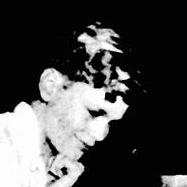
Age: 15